Body art

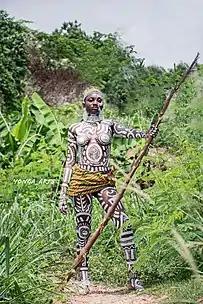
Body painting

Body art is art in which the artist uses their human body as the primary medium. Emerging from the context of Conceptual Art during the 1970s, Body art may include performance art. Body art is likewise utilized for investigations of the body in an assortment of different media including painting, casting, photography, film and video. More extreme body art can involve mutilation or pushing the body to its physical limits.